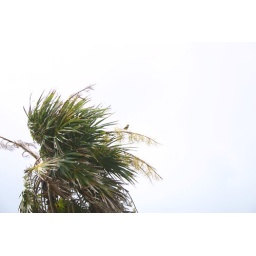
bird in tulum tree